Jordan Davis (basketball)

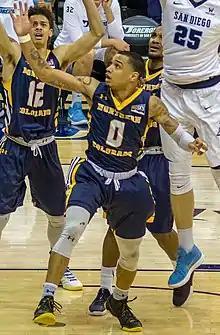
Davis, playing for Northern Colorado.

Davis came to Northern Colorado after originally committing to Eastern Washington out of Canyon Springs High School in the Las Vegas Valley. Davis became a starter in his first season, averaging 11 points, 3.6 rebounds and 2.1 assists per game for the Bears. Over the next two seasons, Davis claimed third-team All-Big Sky Conference honors. In his junior season, the Bears won the 2018 CollegeInsider.com Postseason Tournament. After the season, Davis declared for the 2018 NBA draft without an agent, but ultimately decided to return for his senior season at Northern Colorado.